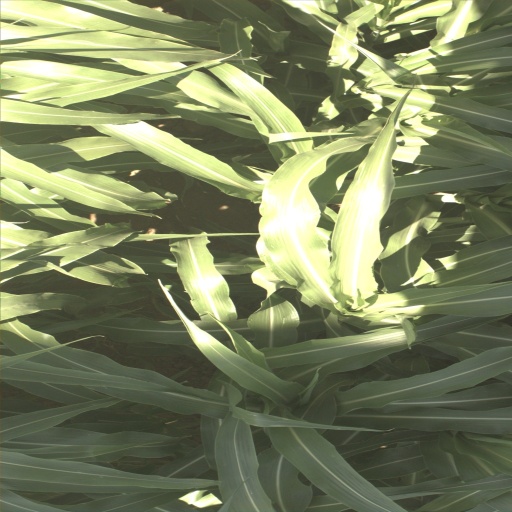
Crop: sorghum